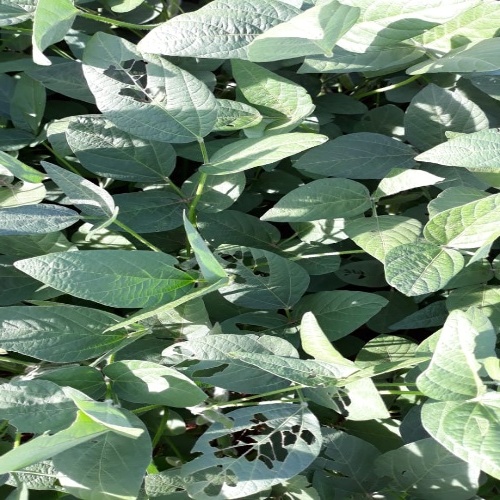
Label: Caterpillar